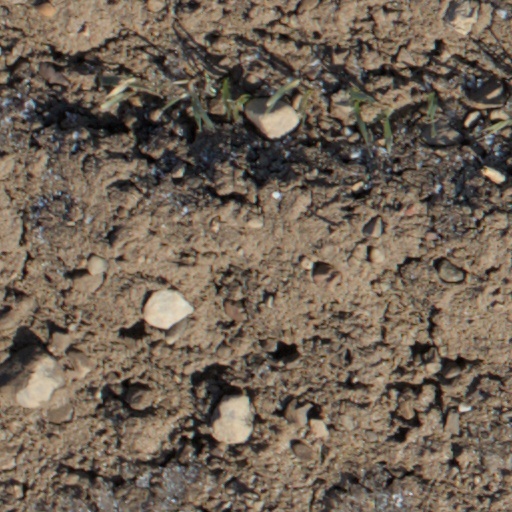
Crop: wheat